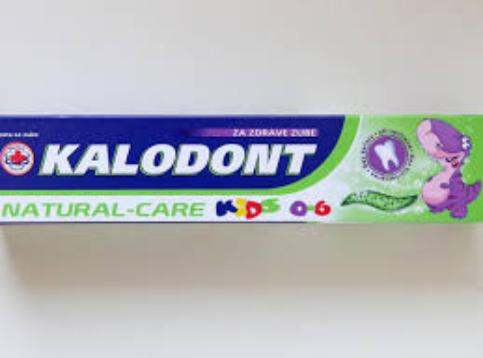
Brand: Kalodont
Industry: Necessities